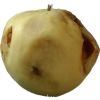
Label: Apple hit 1